868-HACK

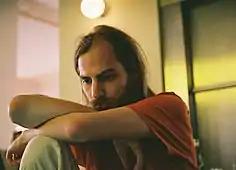
Developer Michael Brough

In March 2013, developer Michael Brough started to work on "868-HACK" as part of a seven-day Roguelike competition. The game was originally called "86856527" at the event. Brough worked on the game for six months, then spent four months fixing bugs, tuning balance, and porting. Michael Brough recorded the sounds of the game; Leigh Alexander of Gamasutra said the sound "gives its forbidding machinery a fascinating human sound".